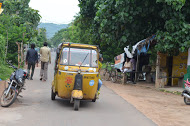
Vehicle type: Auto Rickshaws